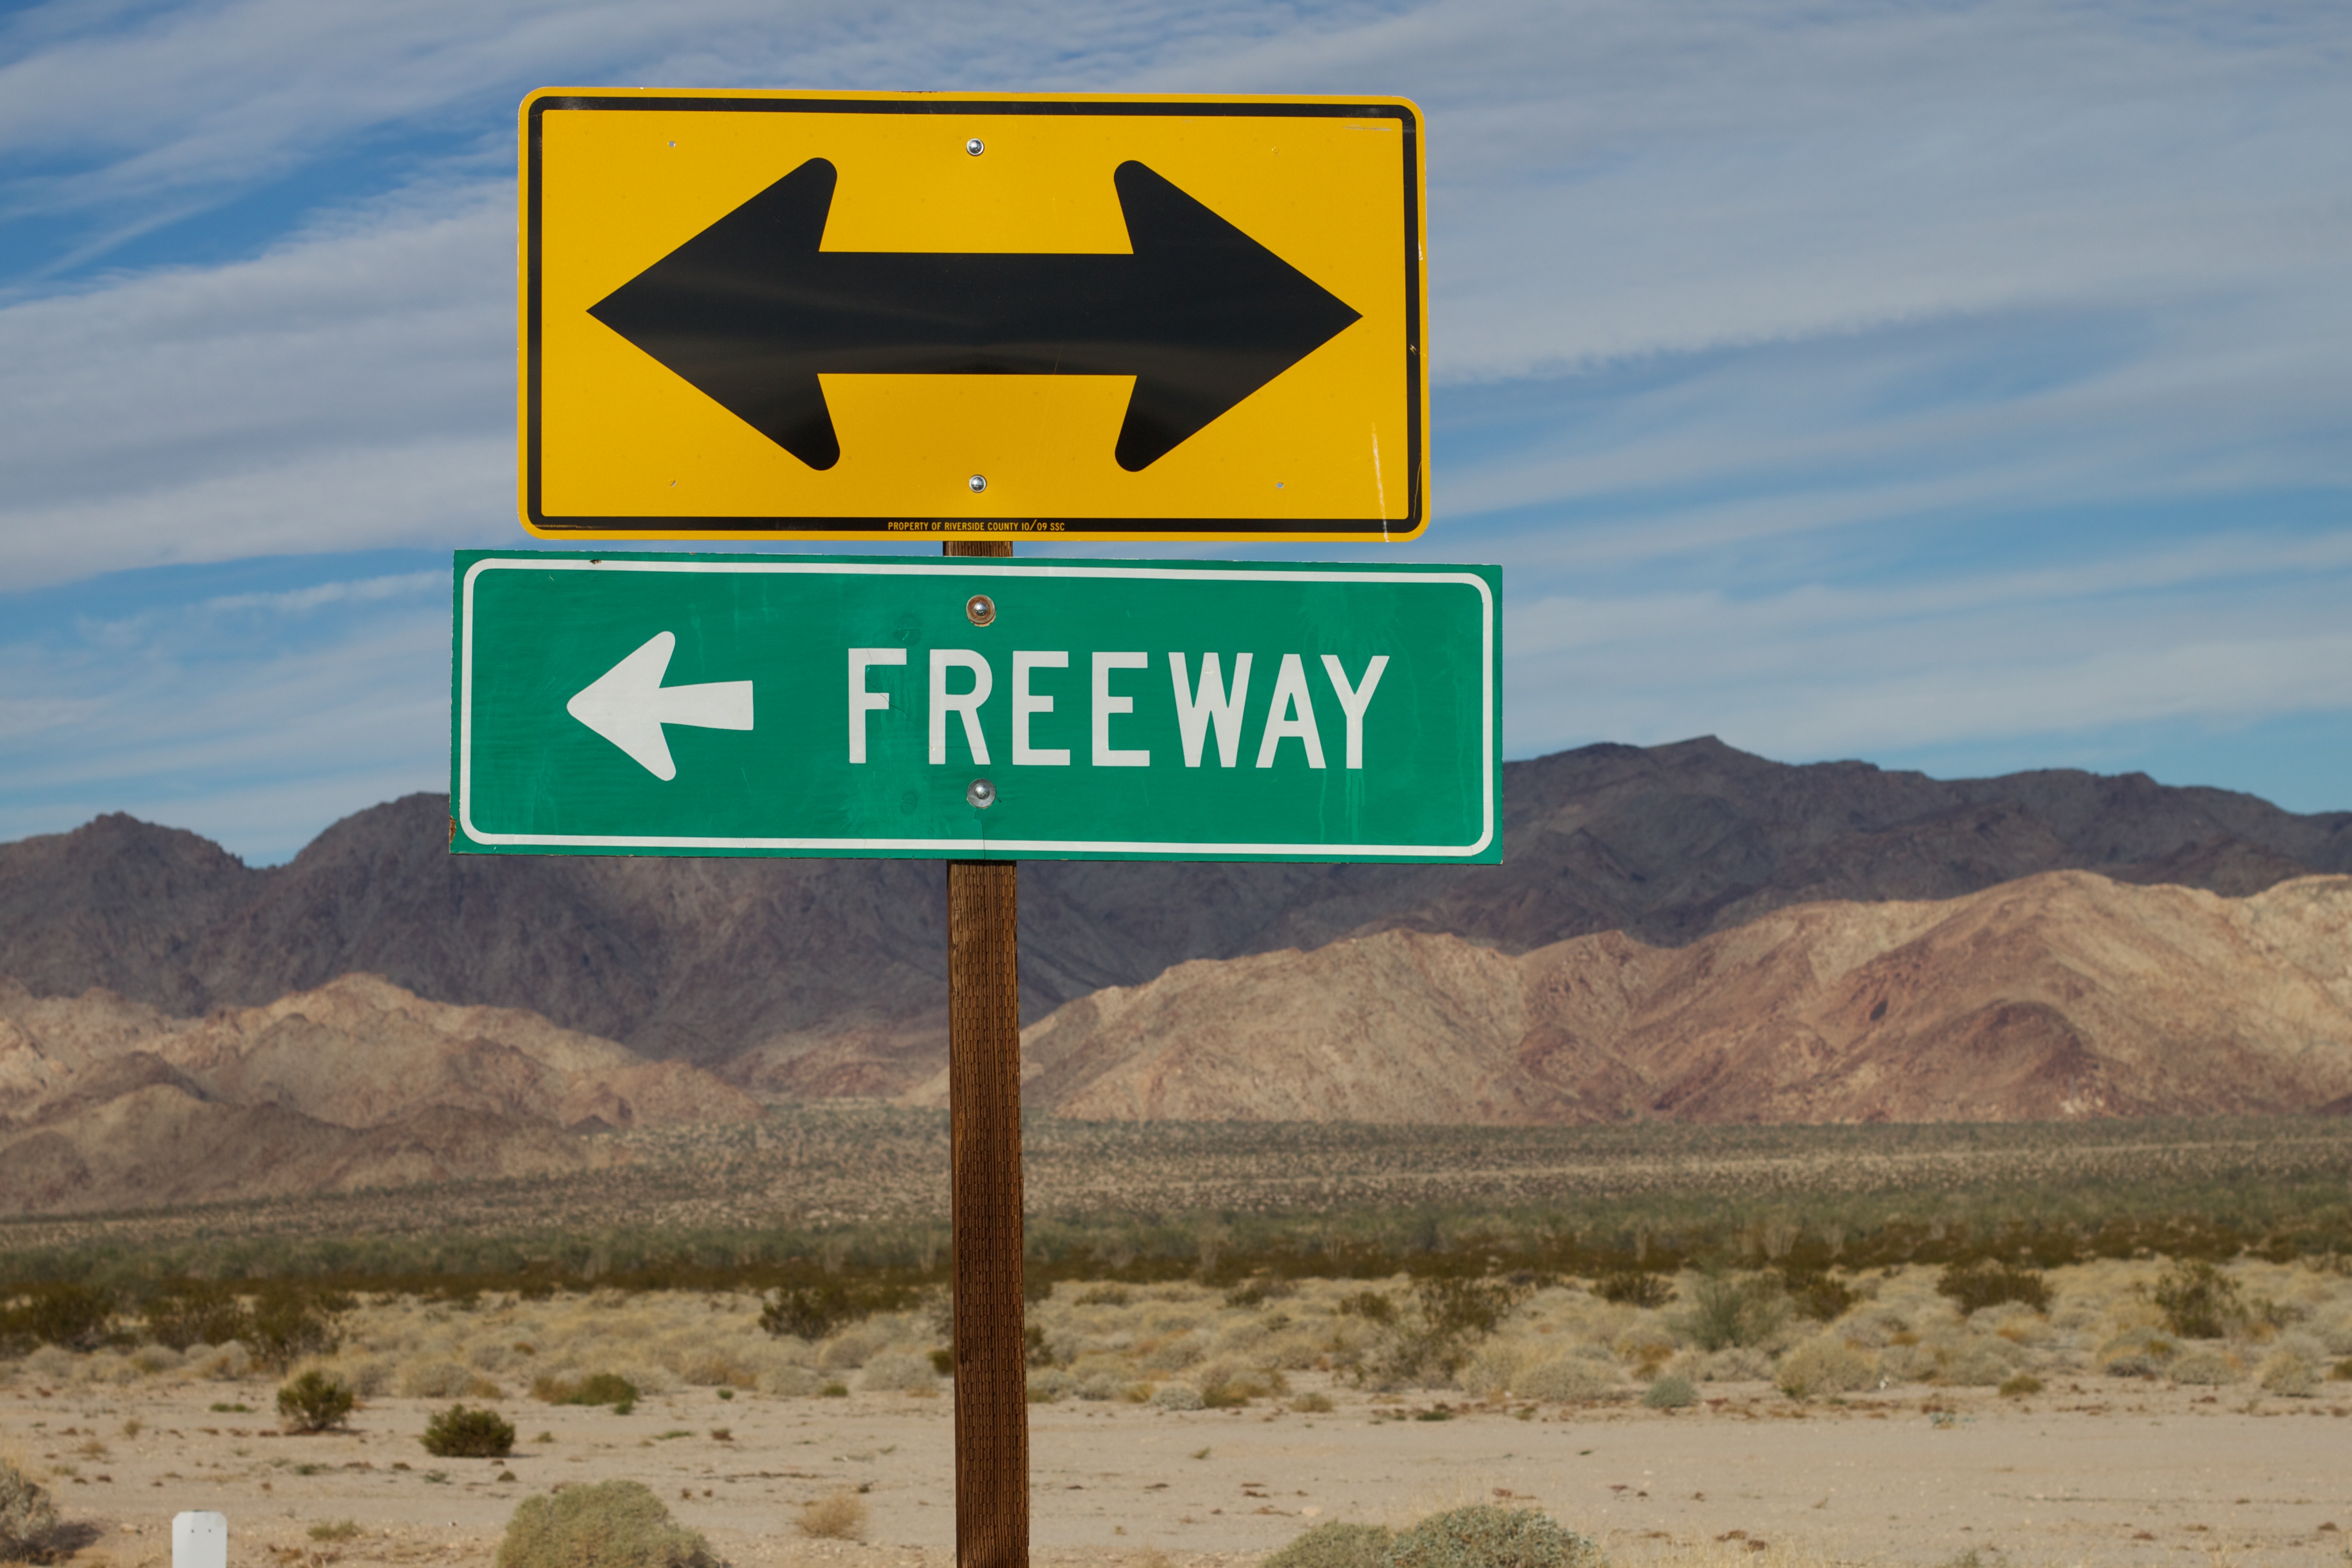
road, sign, soil, street sign, signage, plain, road trip, traffic sign